Medan Kota Belawan

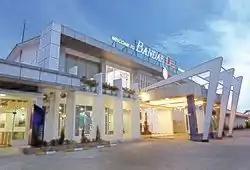
The "Bandar Deli" terminal in Belawan

Medan Kota Belawan (or simply Medan Belawan) is the most northern of the 21 districts ("kecmatan") comprising the city of Medan in North Sumatra Province of Indonesia, and the only one with direst access to the Malacca Strait. The district includes the major commercial Port of Belawan, as well as residential and manufacturing areas.